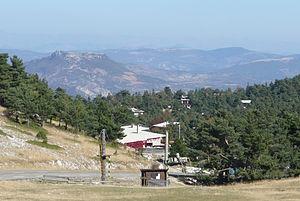
Pierre de Champeville est né à Versailles et décédé à Pierrelatte. Artiste-peintre, poète, graveur, passionné de montagne, professeur de dessin et directeur de syndicat d'initiative, il fut le promoteur de la création d'une station de sports d'hiver sur les pentes du mont Ventoux.
Le mont Ventoux est un sommet situé dans le département français de Vaucluse en région Provence-Alpes-Côte d'Azur. Culminant à 1 910 mètres, il fait environ 25 kilomètres de long sur un axe est-ouest pour 15 kilomètres de large sur un axe nord-sud. Surnommé le Géant de Provence ou le mont Chauve, il est le point culminant des monts de Vaucluse et le plus haut sommet de Vaucluse. Son isolement géographique le rend visible sur de grandes distances. Il constitue la frontière linguistique entre le nord et le sud-occitan.
Beaumont-du-Ventoux est une commune française située dans le département de Vaucluse, en région Provence-Alpes-Côte d'Azur.